Conner Eldridge

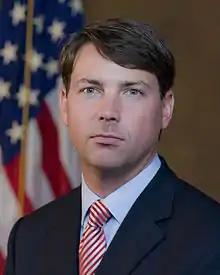
Official portrait, 2012

William Conner Eldridge Jr. (born September 9, 1977) is an American lawyer and former federal prosecutor. He served as the United States Attorney for the United States District Court for the Western District of Arkansas from 2010 to 2015. In 2016, he was the Democratic nominee for the U.S. Senate election in Arkansas.